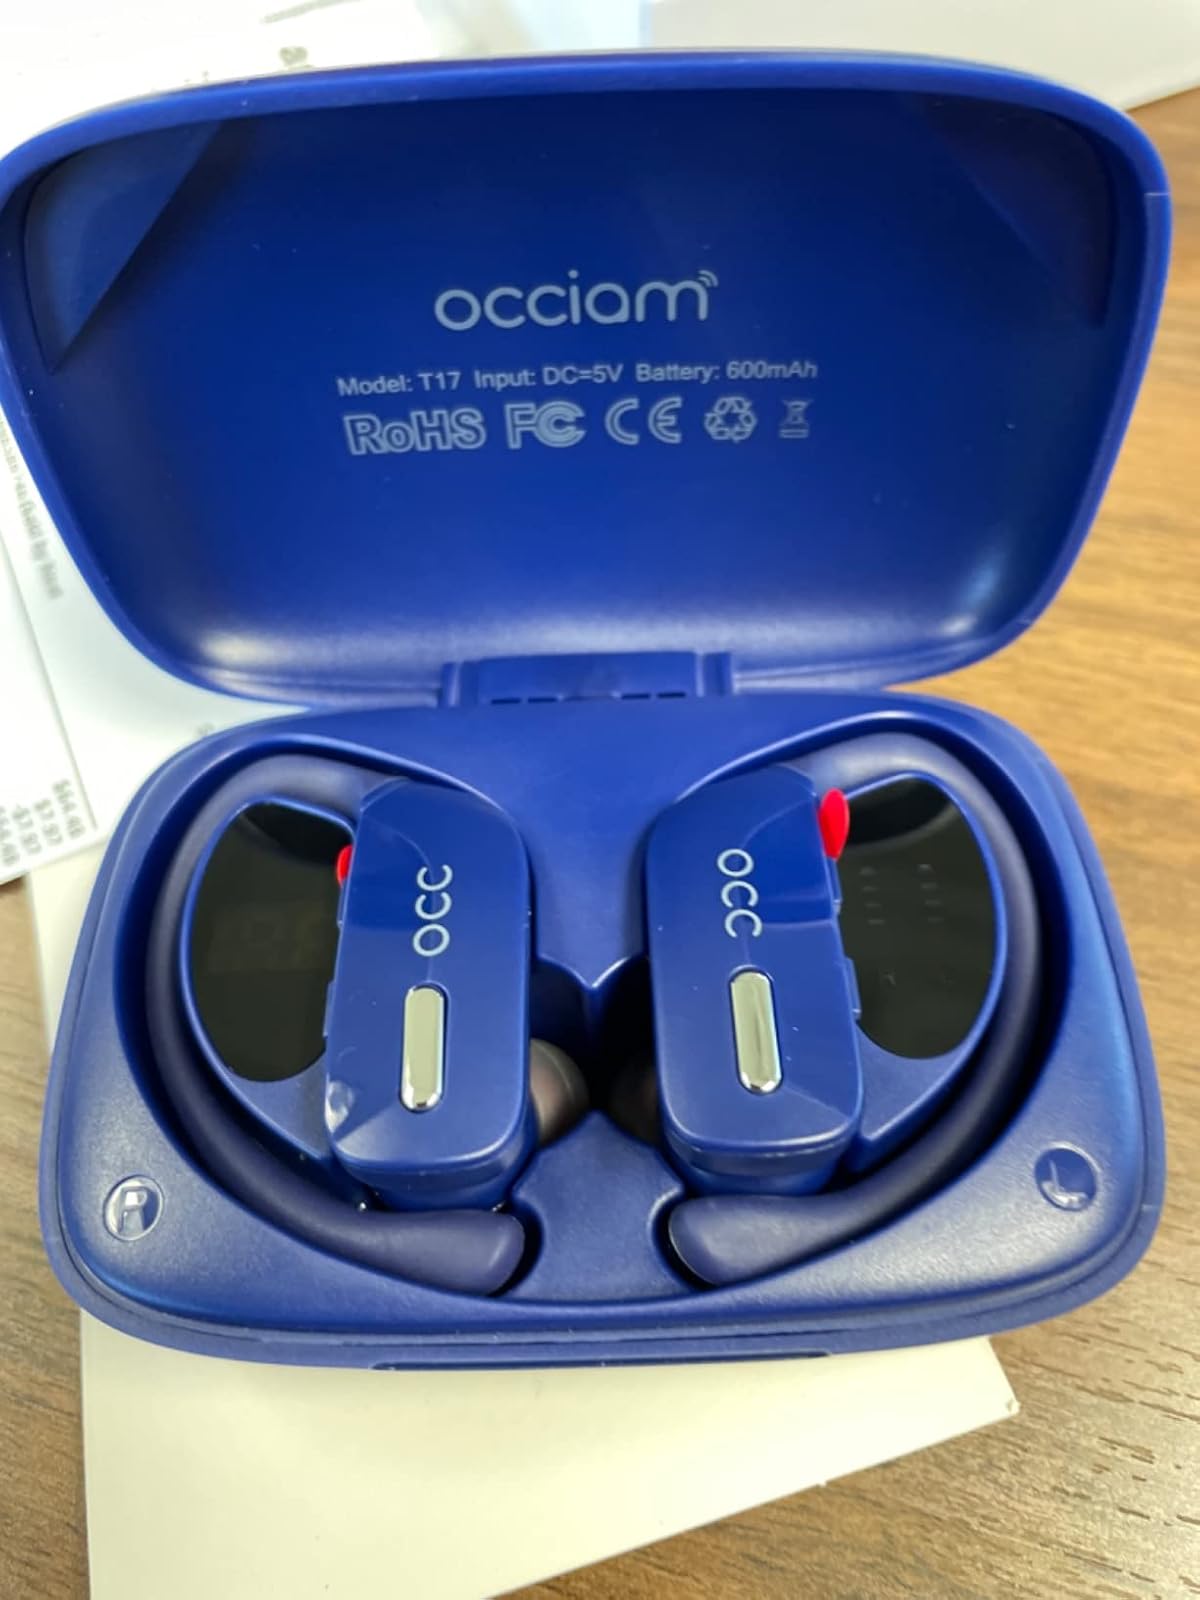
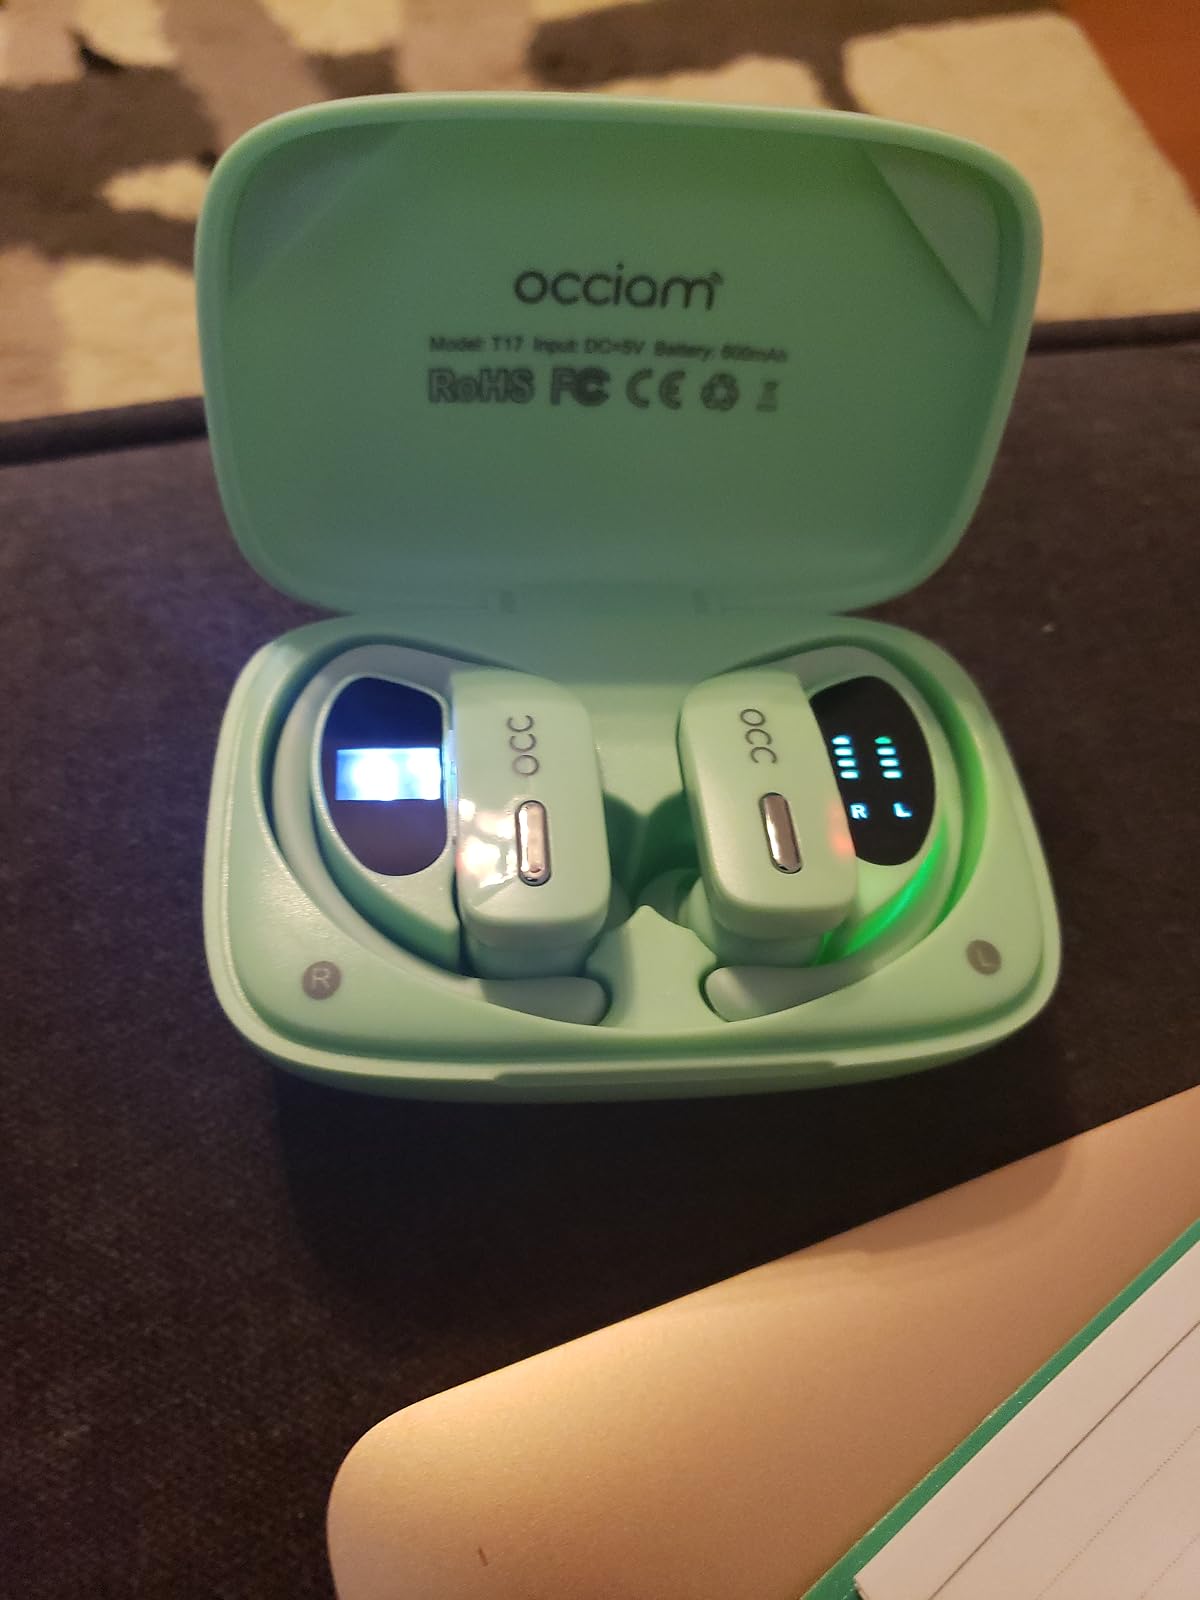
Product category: earbuds
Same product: no